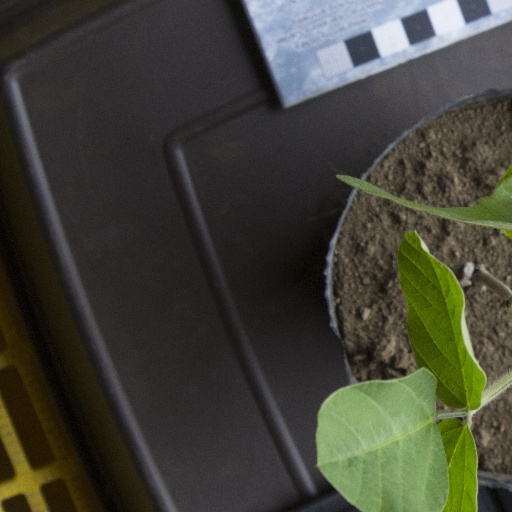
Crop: soybean